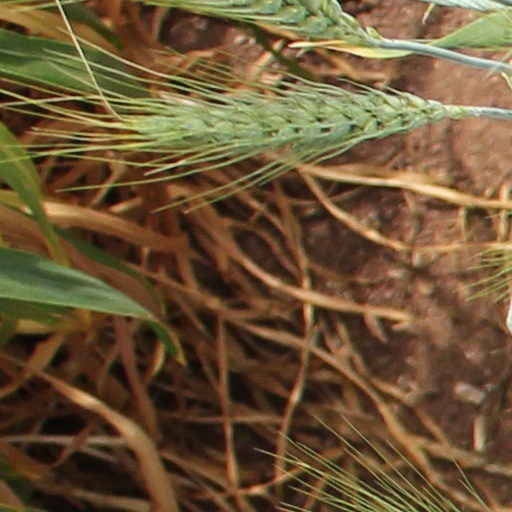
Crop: wheat